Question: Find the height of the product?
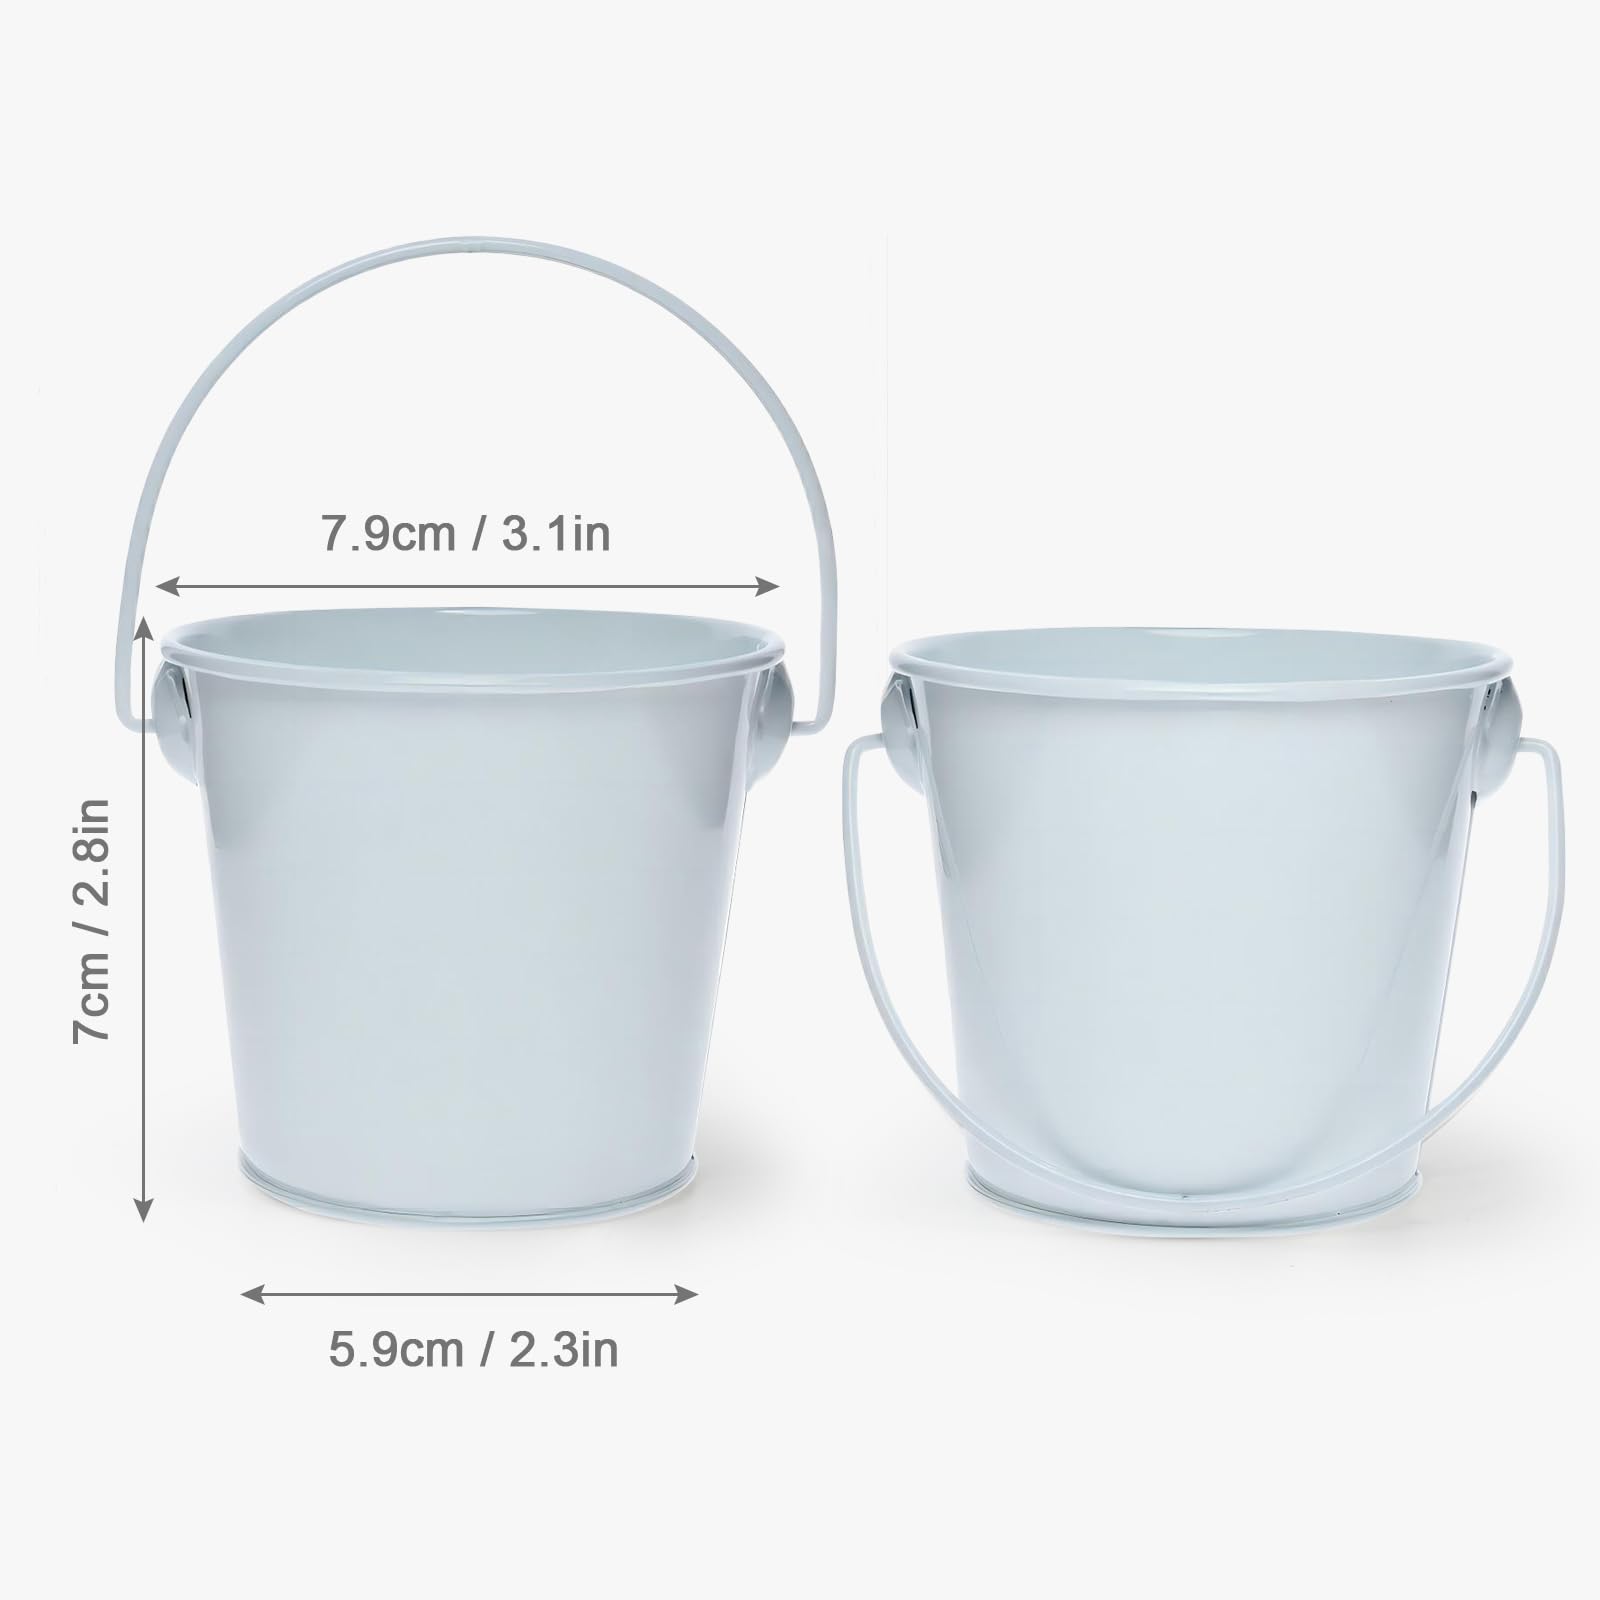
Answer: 7.0 centimetre